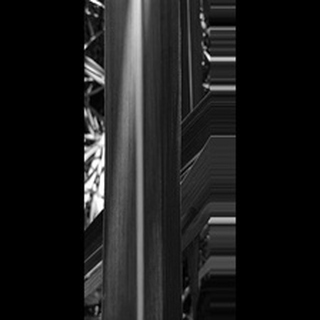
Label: healthy_sugarcane